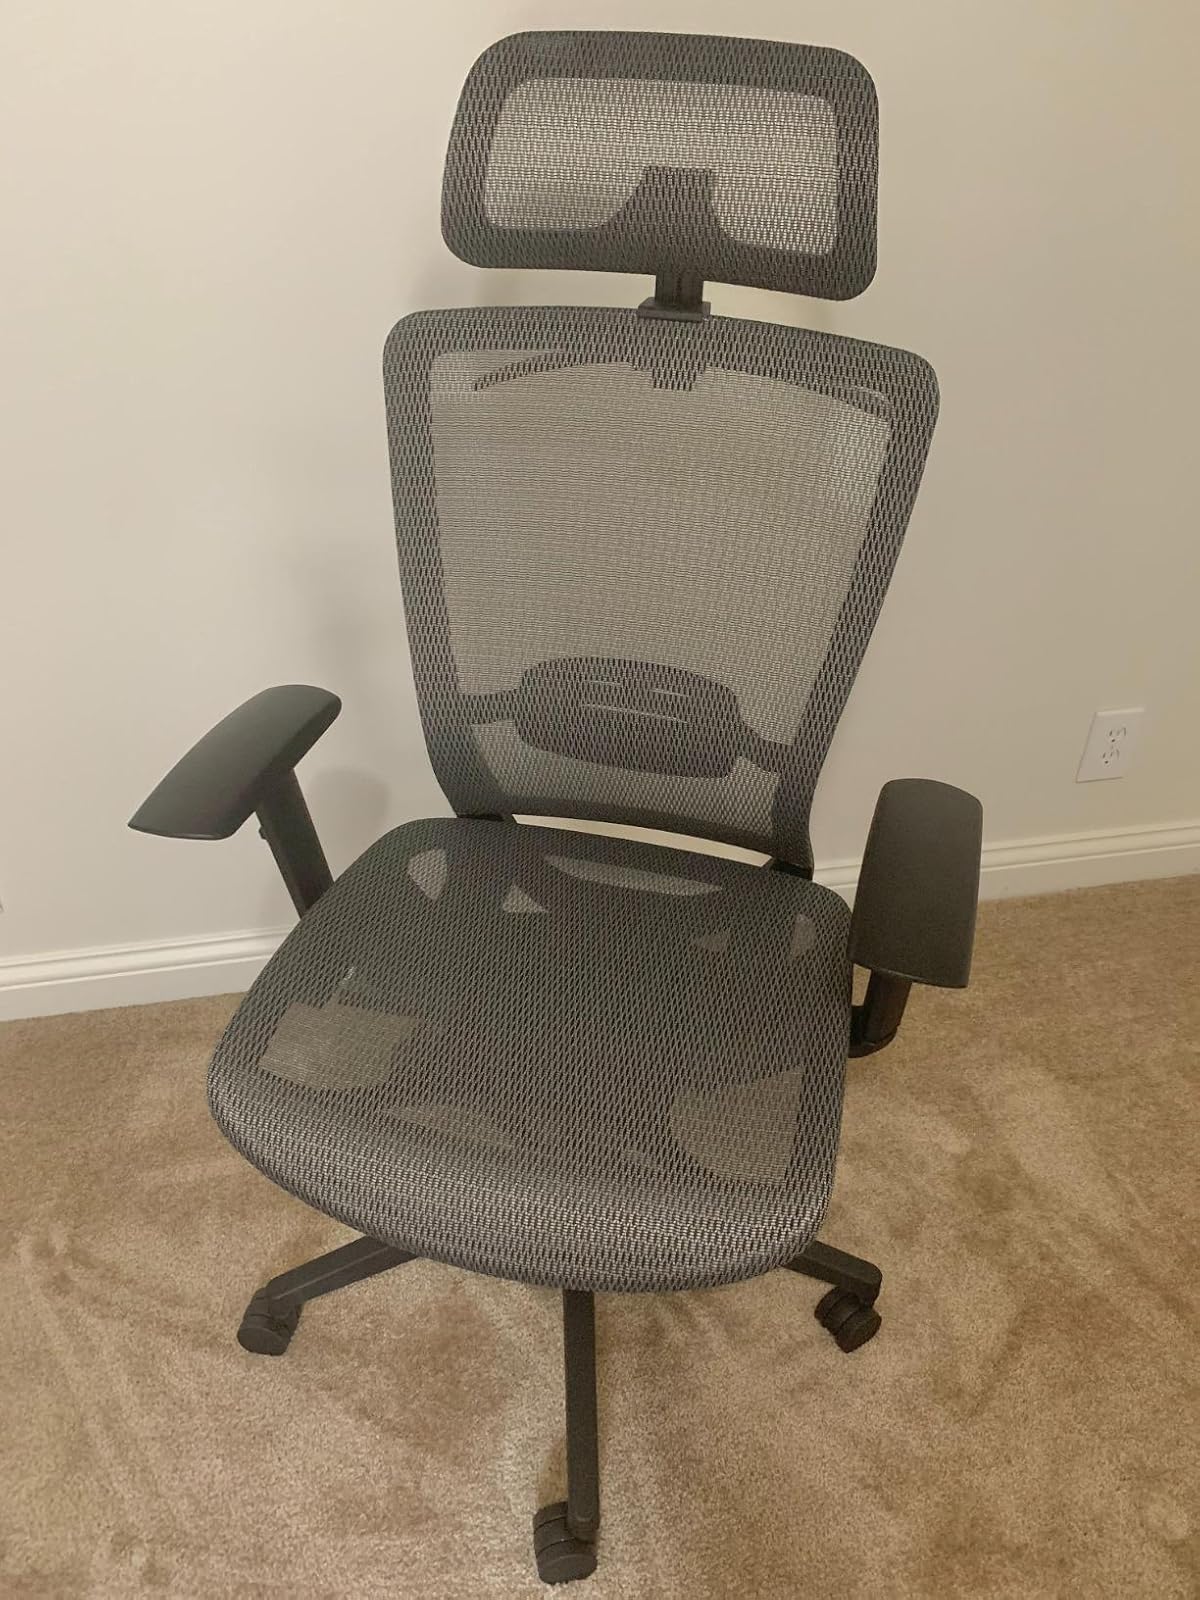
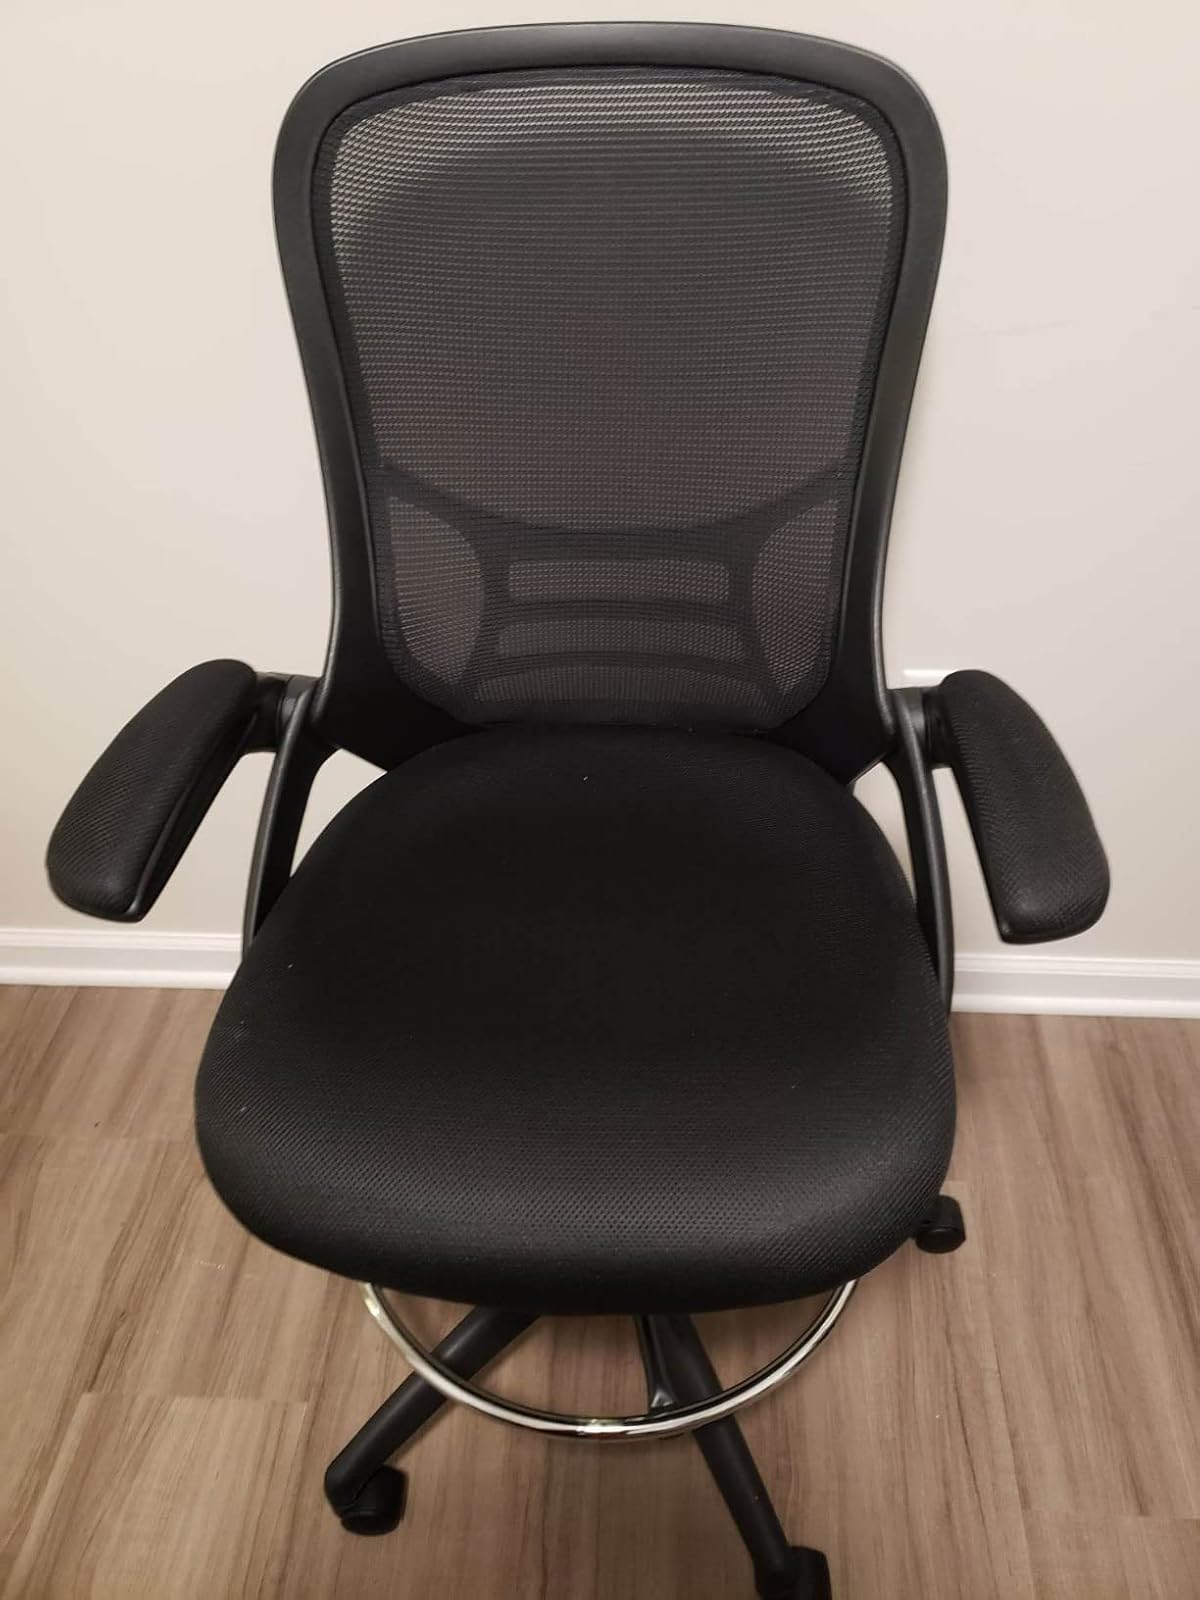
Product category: items_chair
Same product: no